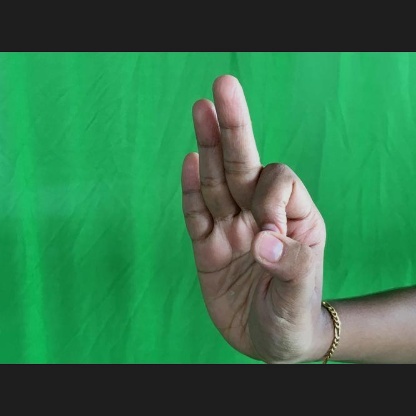
Mudra: Aralam